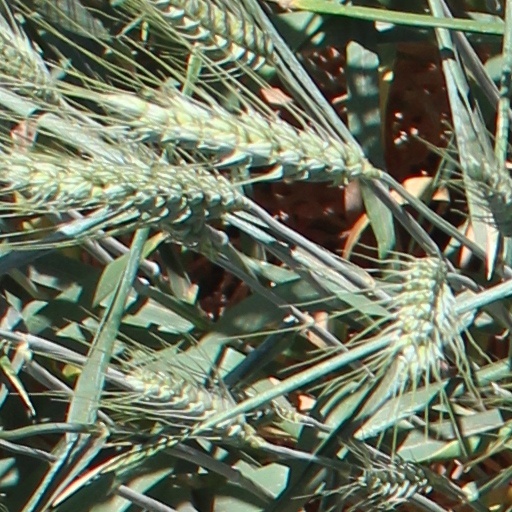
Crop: wheat